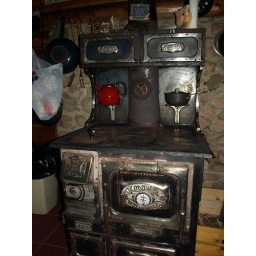
Monarch wood burning stove in the cabin kitchen